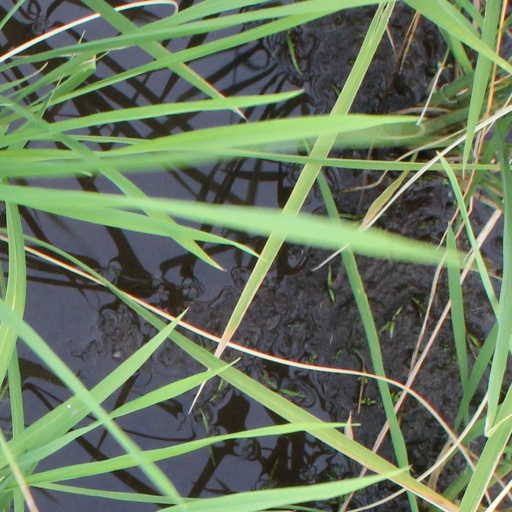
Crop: rice